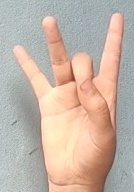
ASL sign: 8